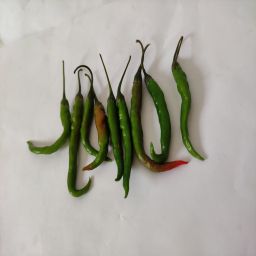
Crop: Chile Pepper
Quality: Ripe